Antonio F. Vachris

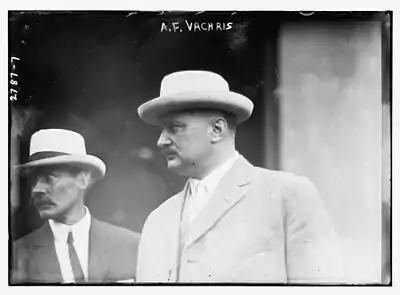

Antonio F. Vachris (1866–1944) was an Italian-American police officer on Coney Island who headed the Italian Branch of the New York City Police Department.